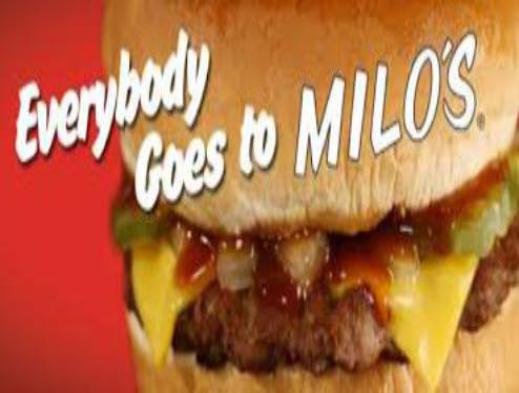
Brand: milo's hamburgers
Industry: Food